Aquascaping

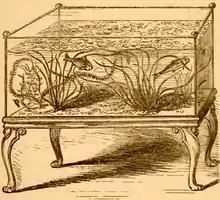
From the Victorian era, aquarists have planted their tanks, as seen in this 1856 example containing "Vallisneria spiralis".

In addition to design, freshwater aquascaping also requires specific methods to maintain healthy plants underwater. Plants are often trimmed to obtain the desired shape, and they can be positioned by tying them in place inconspicuously with thread. Most serious aquascapers use aquarium-safe fertilizers, commonly in liquid or tablet form, to help the plants fill out more rapidly. Some aquarium substrates containing laterite also provide nutrients. Reverse osmosis filters may be used mitigate damaging effects of hard water on sensitive animals and plants, and filtered water is remineralized to the ideal hardness.